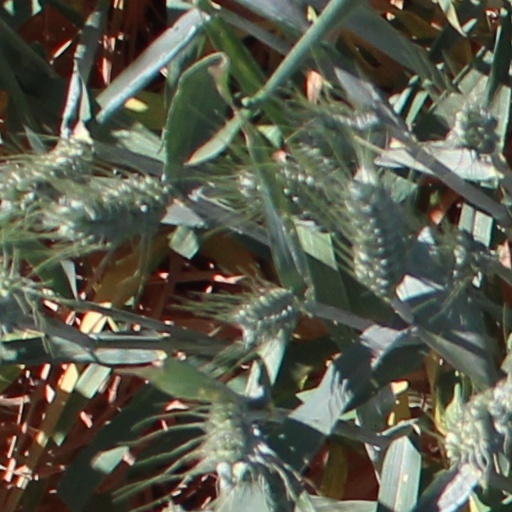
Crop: wheat